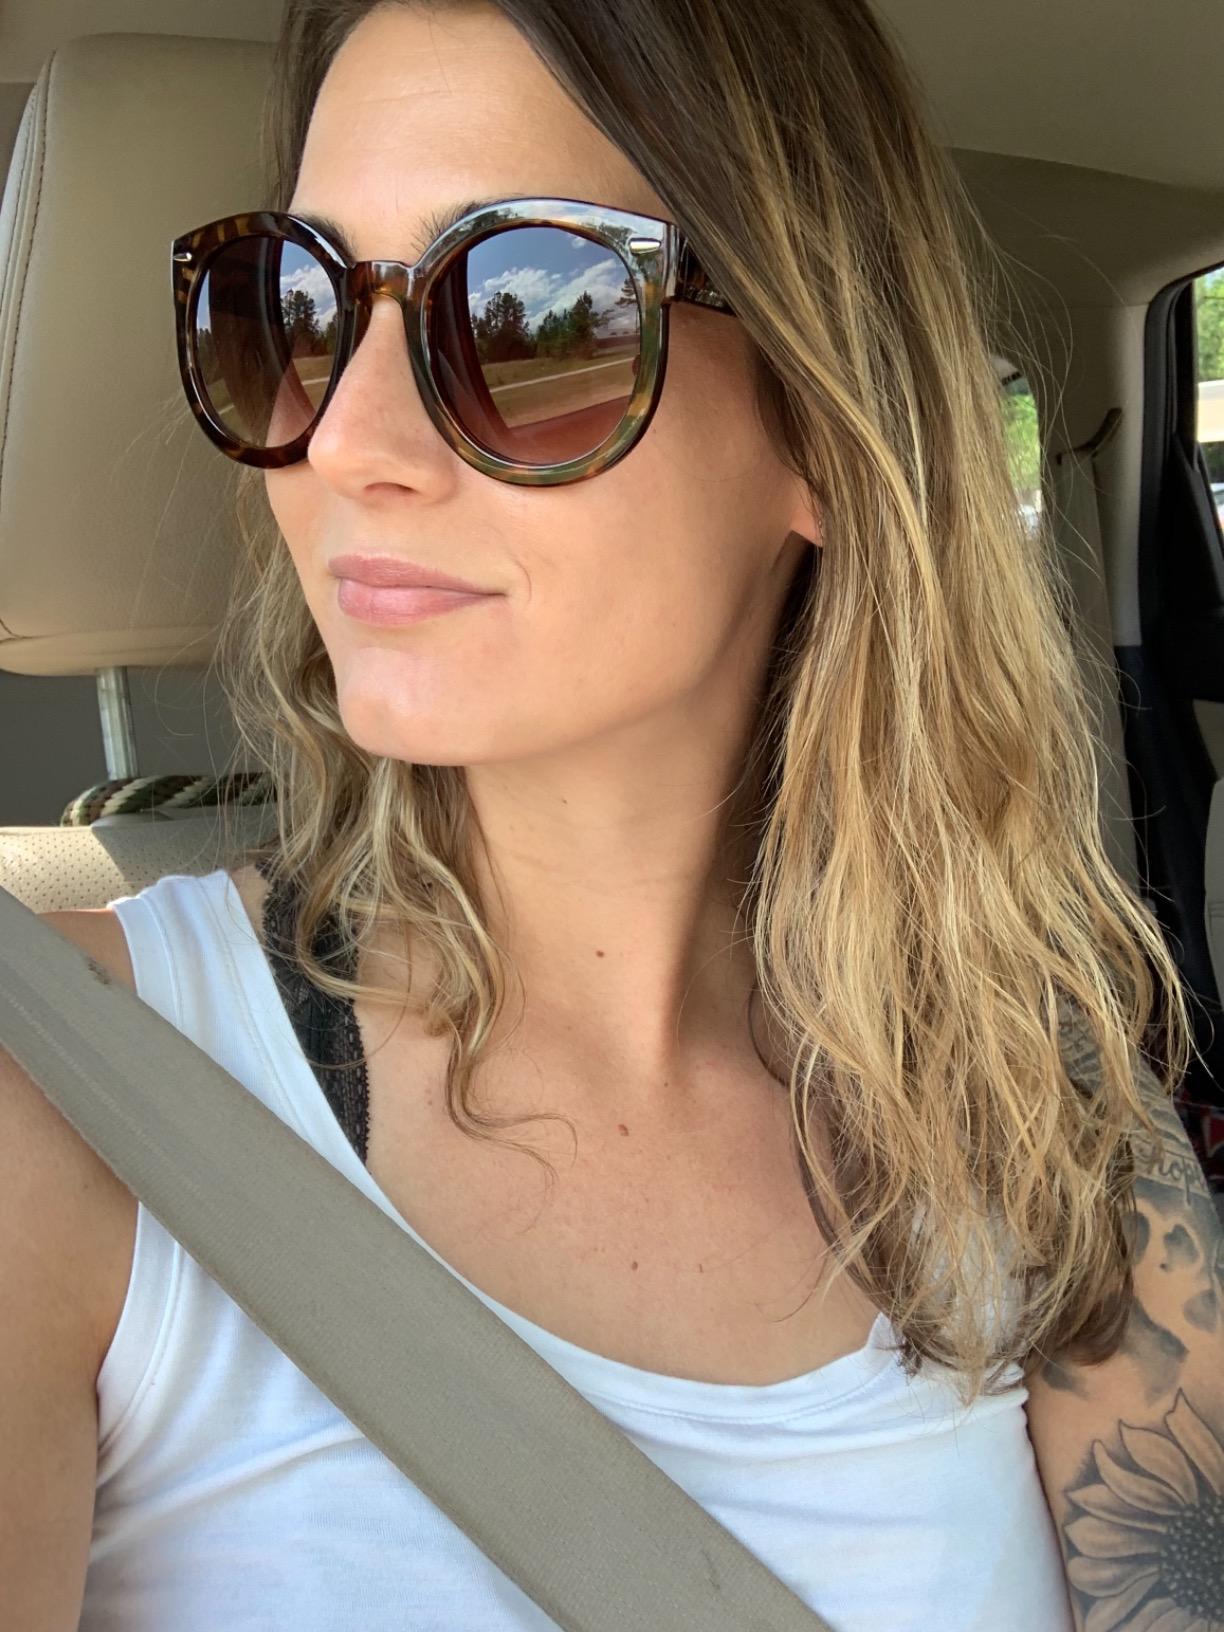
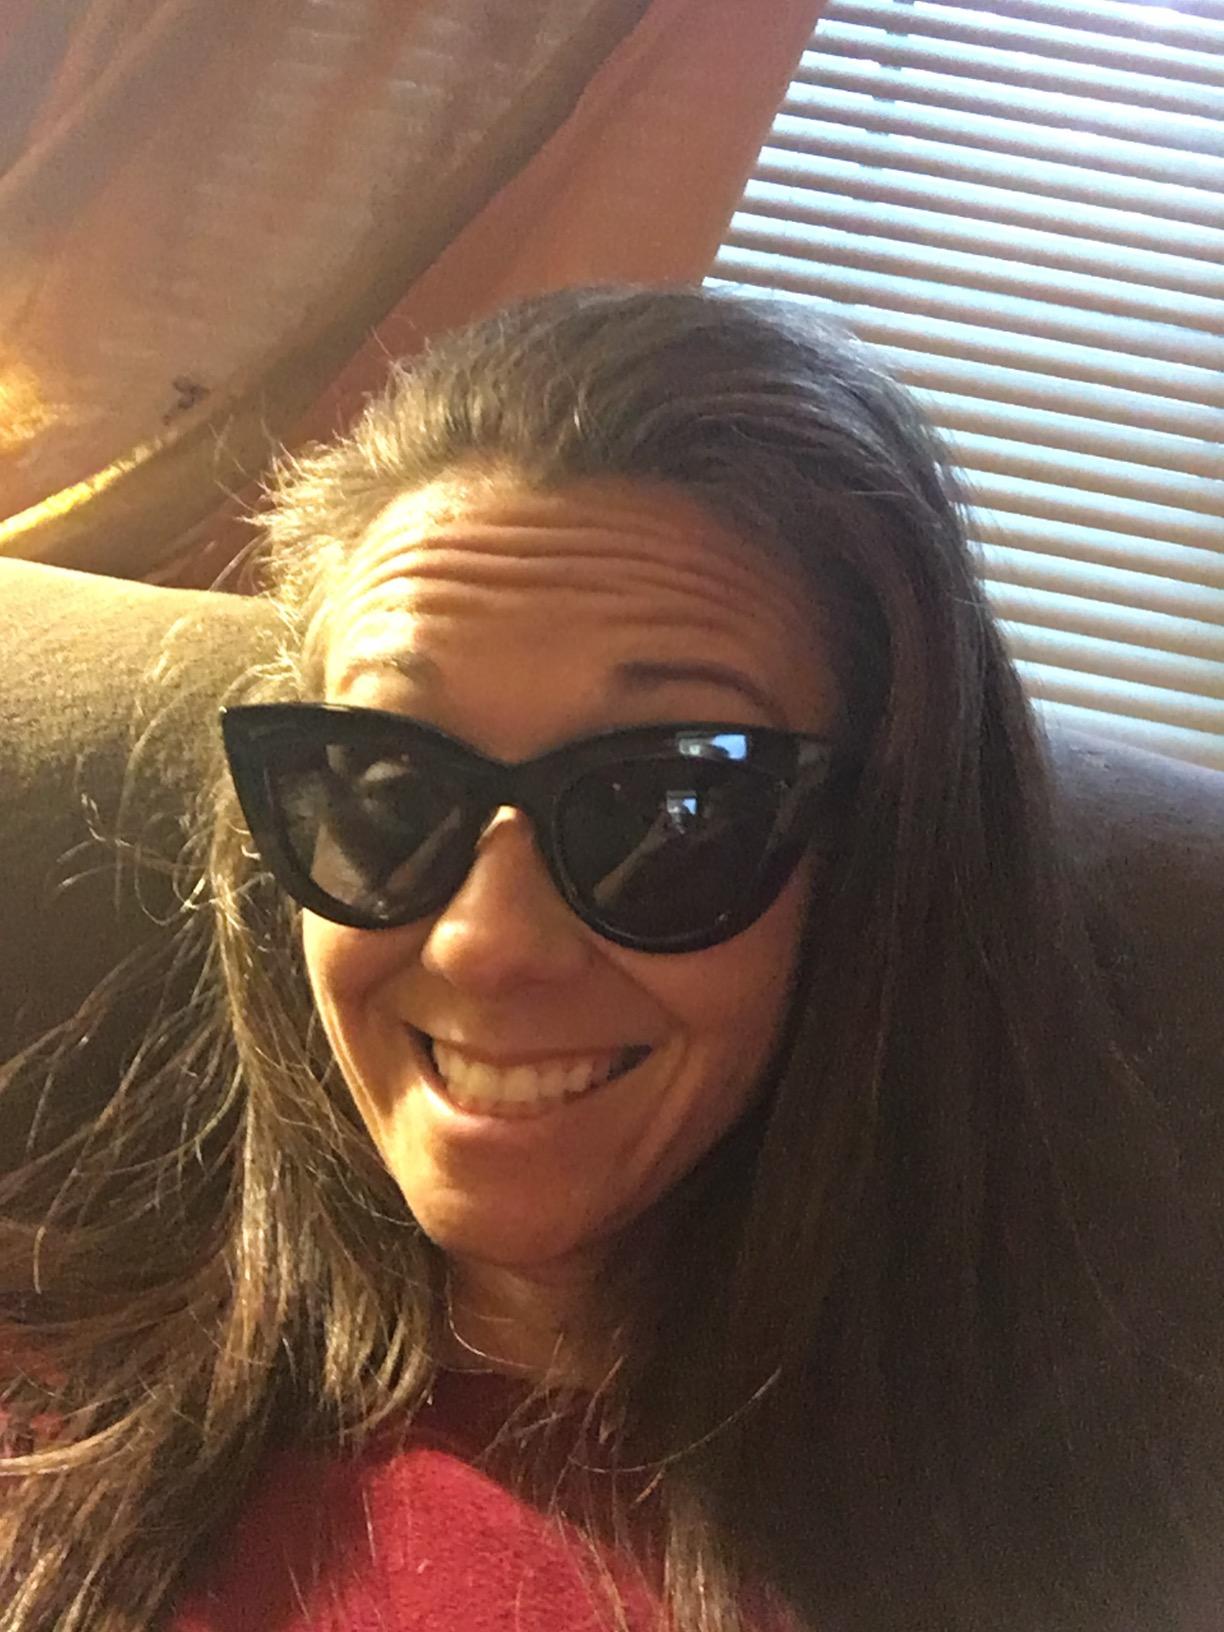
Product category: accessories_sunglasses
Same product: no